Friesland Foods

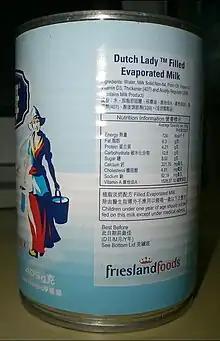
HK Filled Evaporated Milk Dutch Lady Friesland Foods

In September 2008, the testing of Agri-Food and Veterinary Authority of Singapore (AVA) found that the "Dutch Lady" brand of strawberry flavoured milk manufactured in China to be contaminated with melamine. This product was recalled and destroyed. Friesland Foods recalled all of its plastic-bottled milk in Hong Kong and Macau.